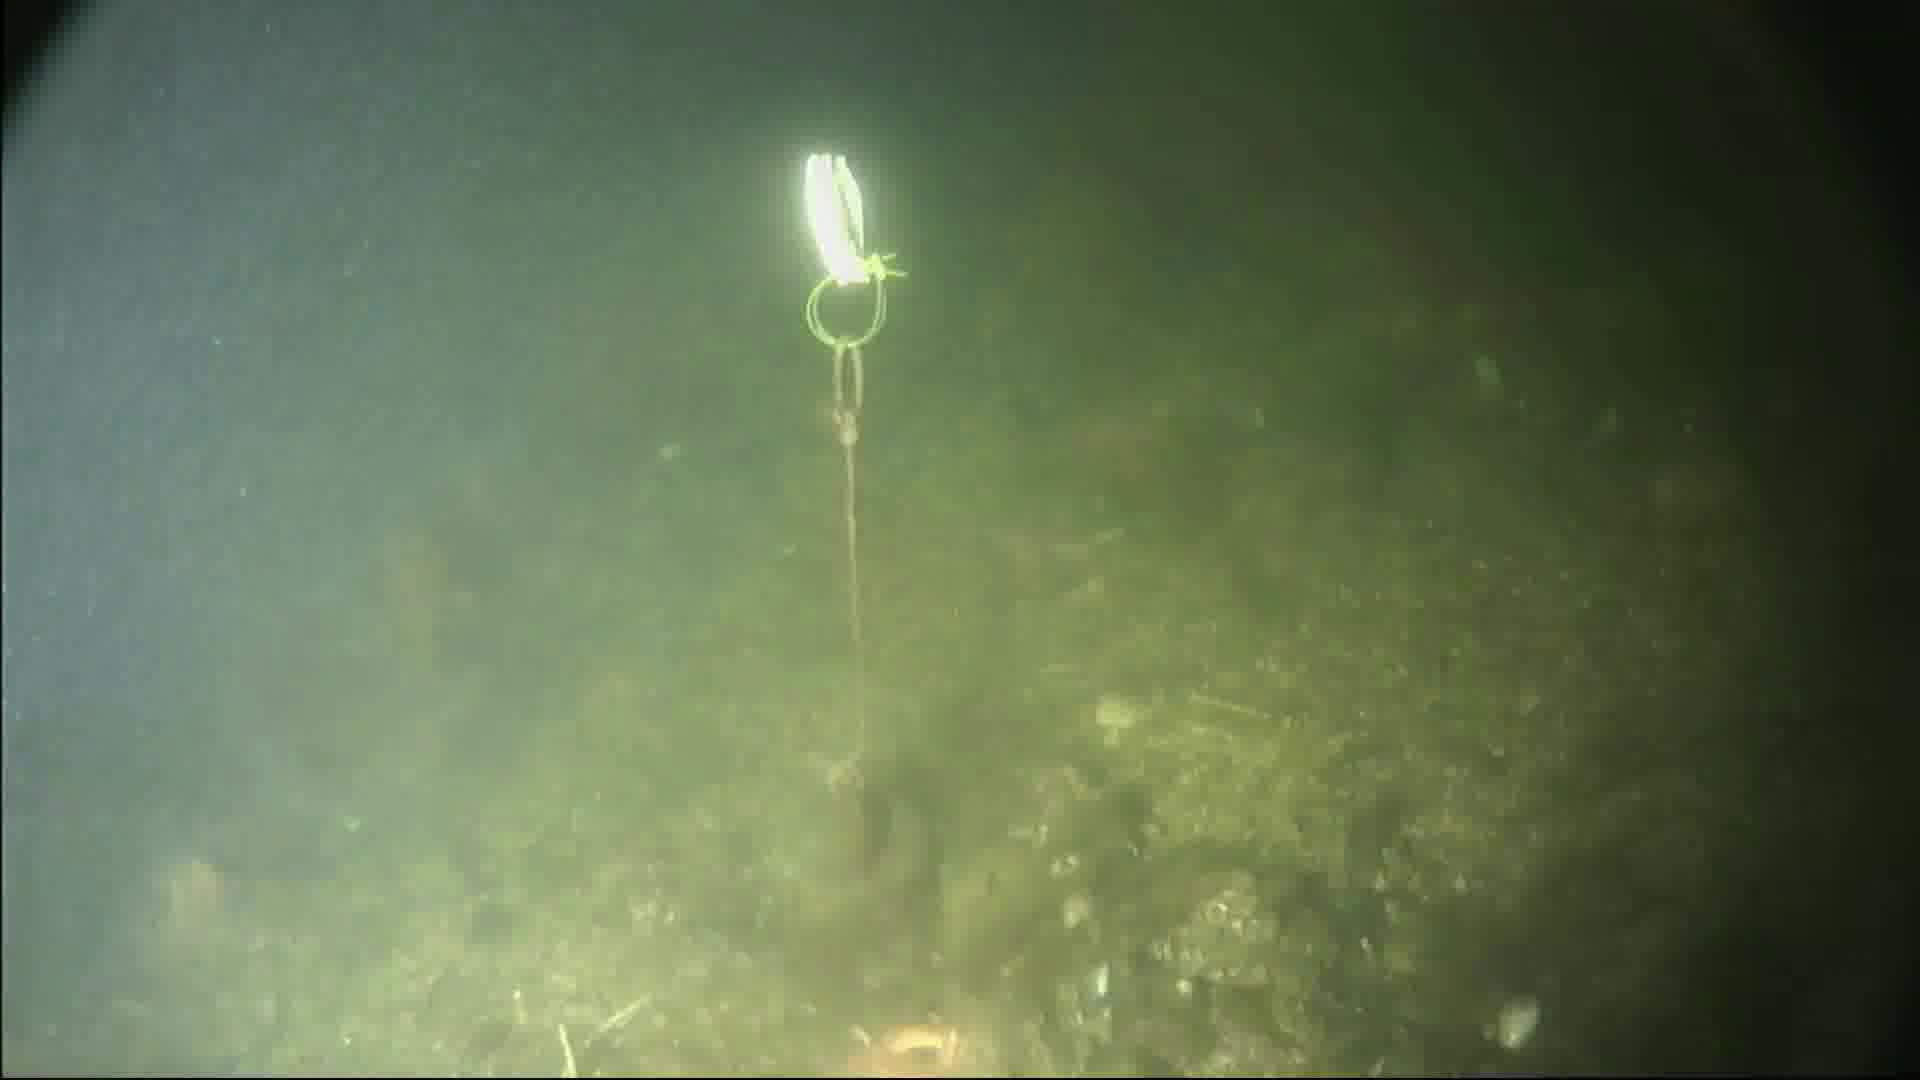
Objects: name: starfish